Josephine Baker

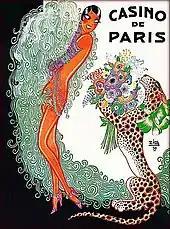
1930 drawing by , depicting Baker being presented a flower bouquet by a cheetah

In a 1926 performance at the popular concert hall Folies Bergére, Baker wore a banana skirt during "La Folie du Jour".